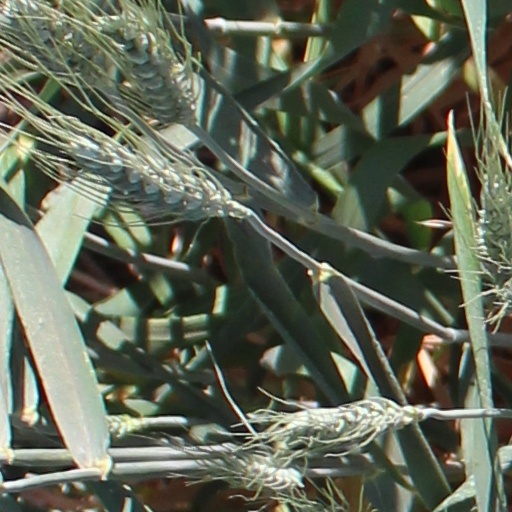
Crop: wheat